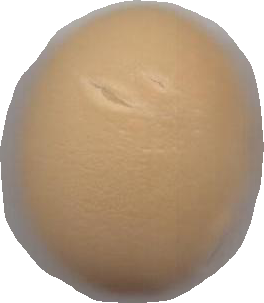
Variety: Grobogan